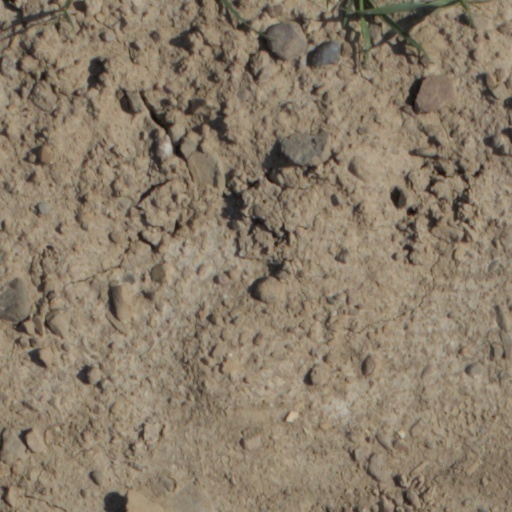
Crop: wheat